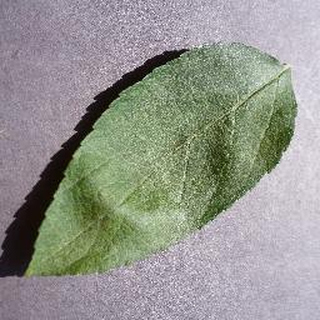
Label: healthy_apple